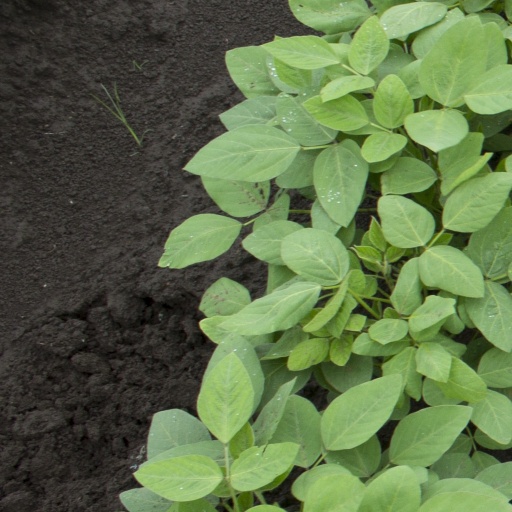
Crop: soybean